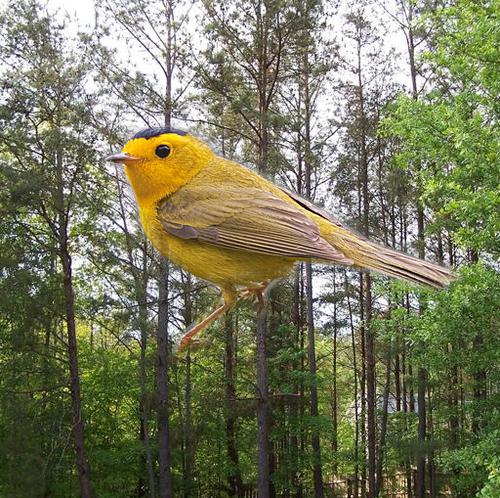
Bird species: Wilson_Warbler
Bird type: landbird
Background: land